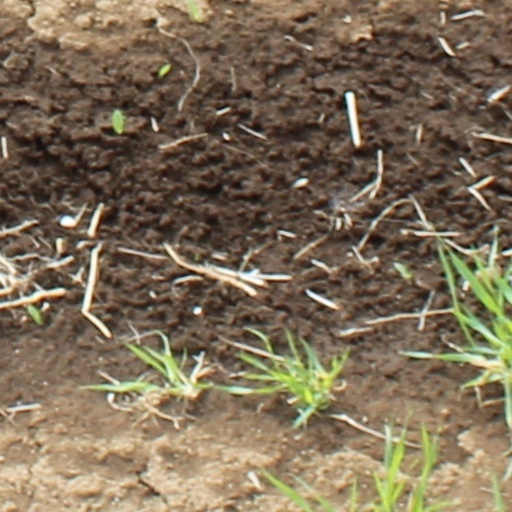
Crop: wheat